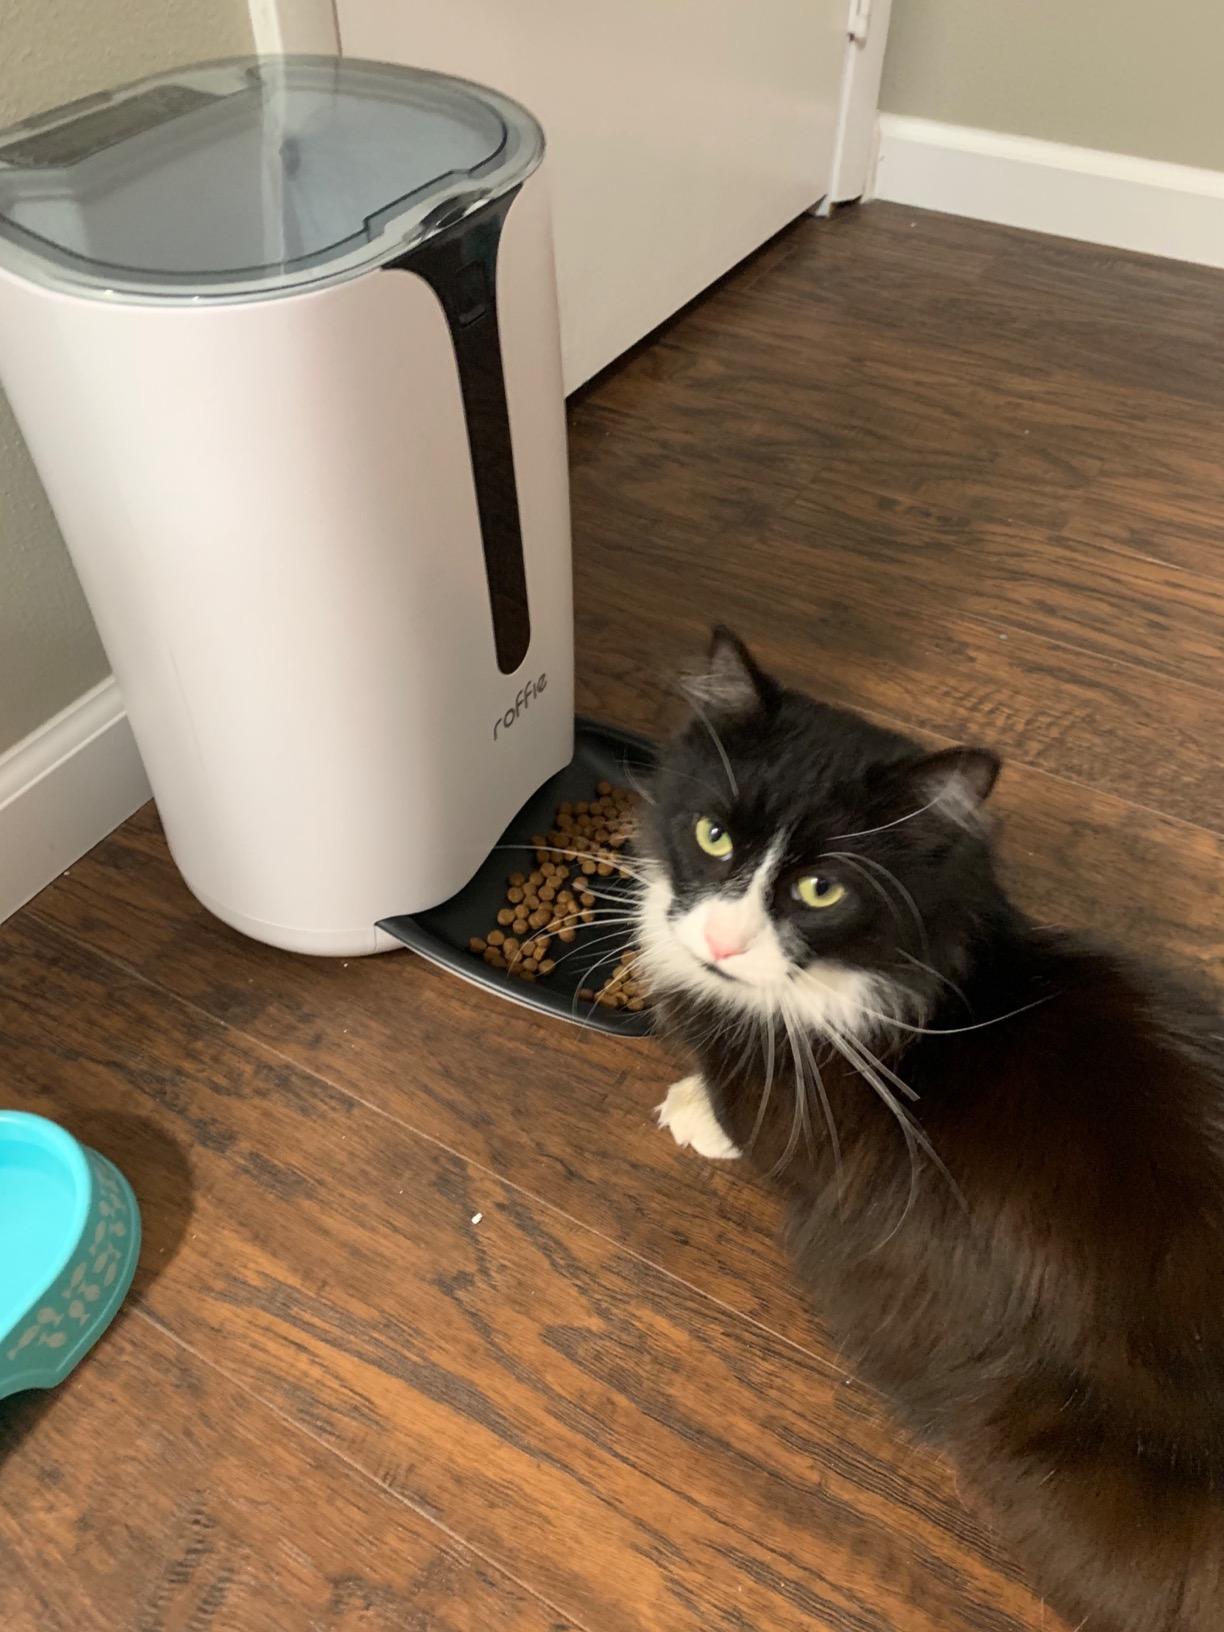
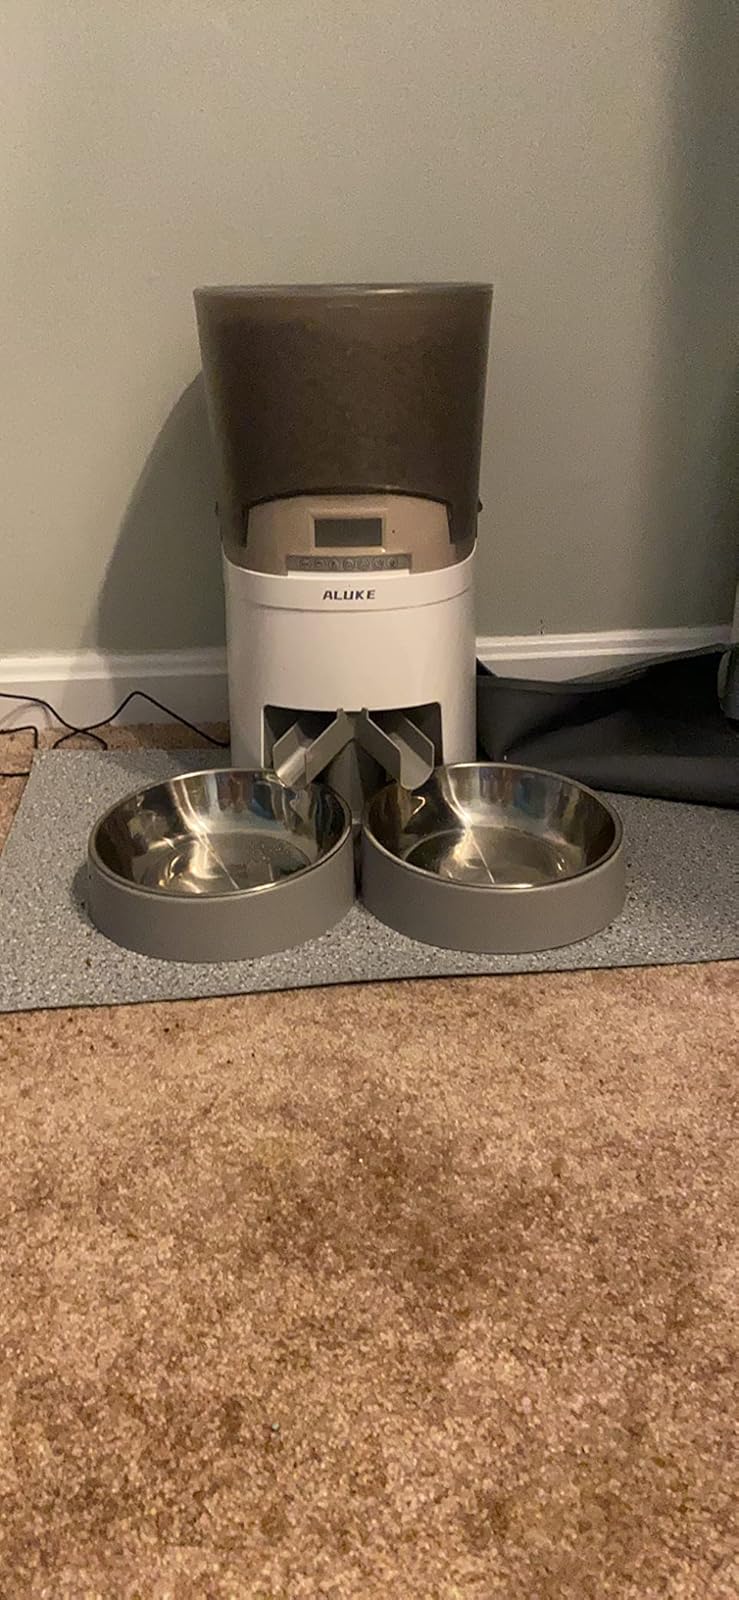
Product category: items_feeder
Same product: no